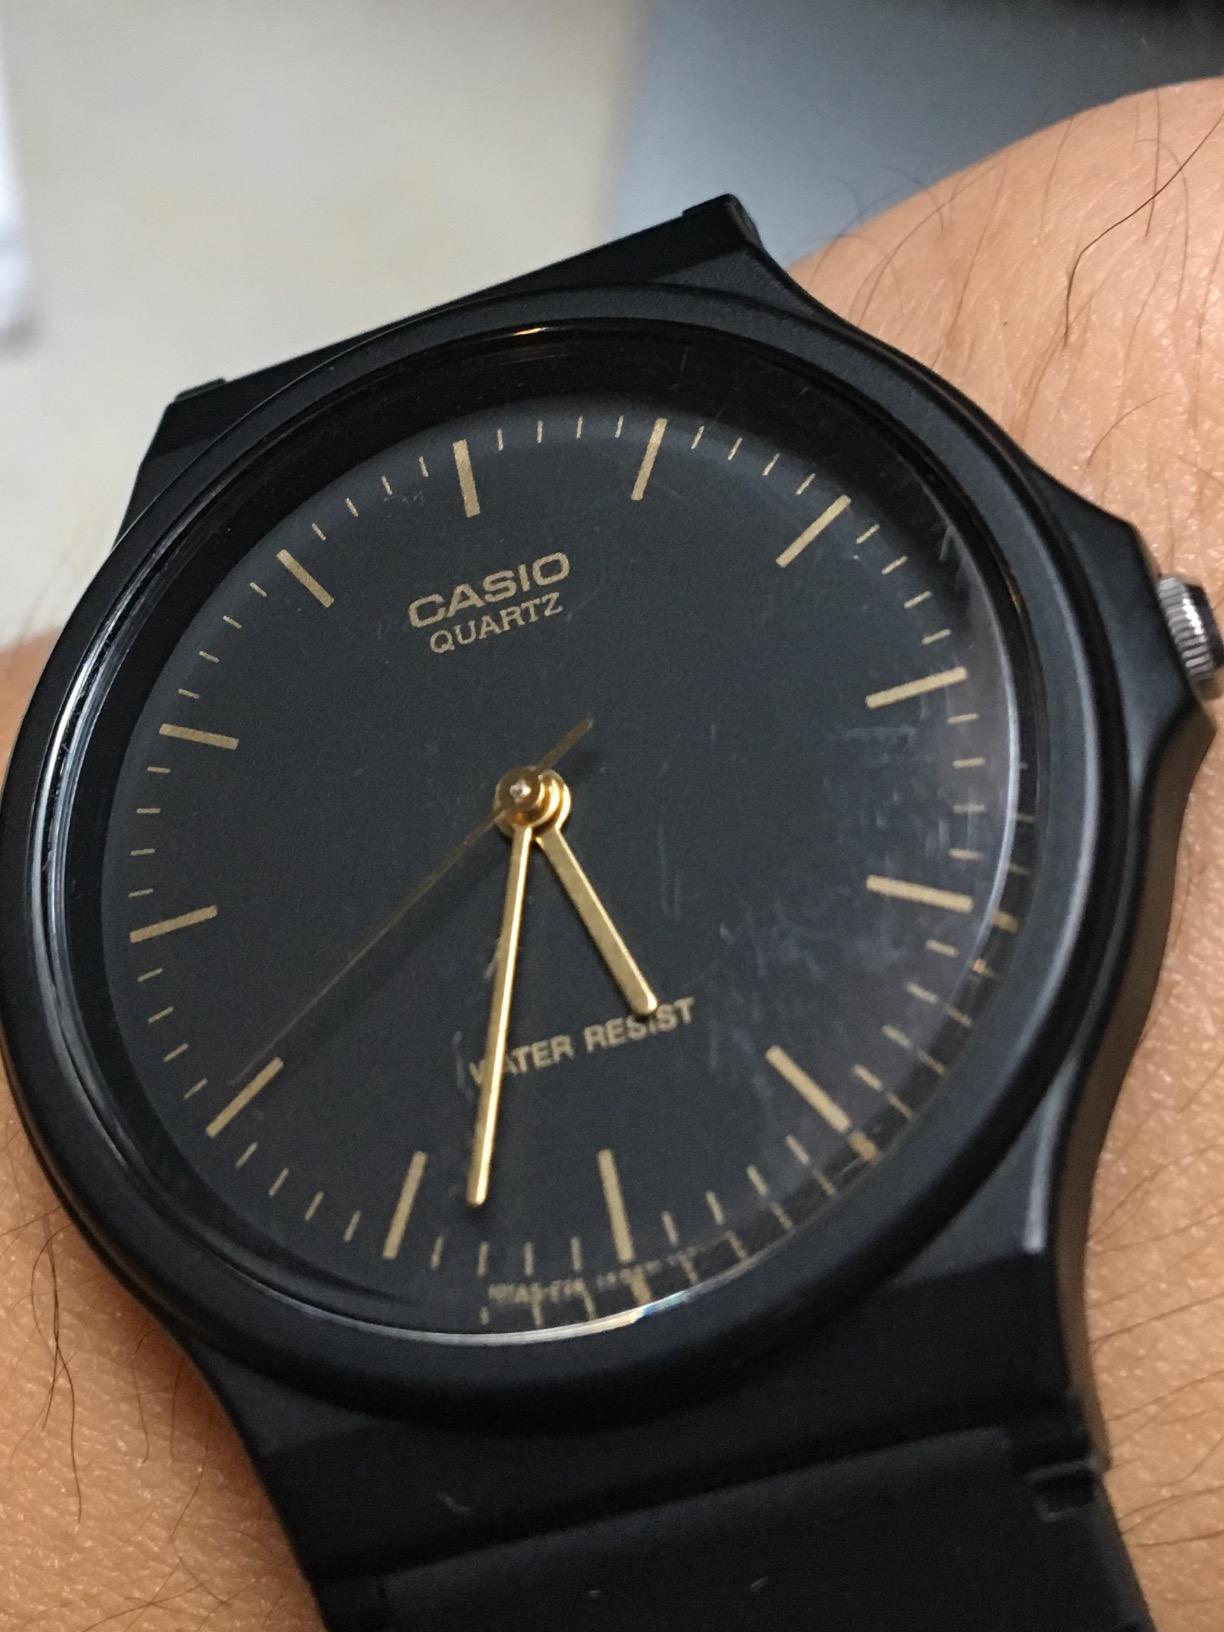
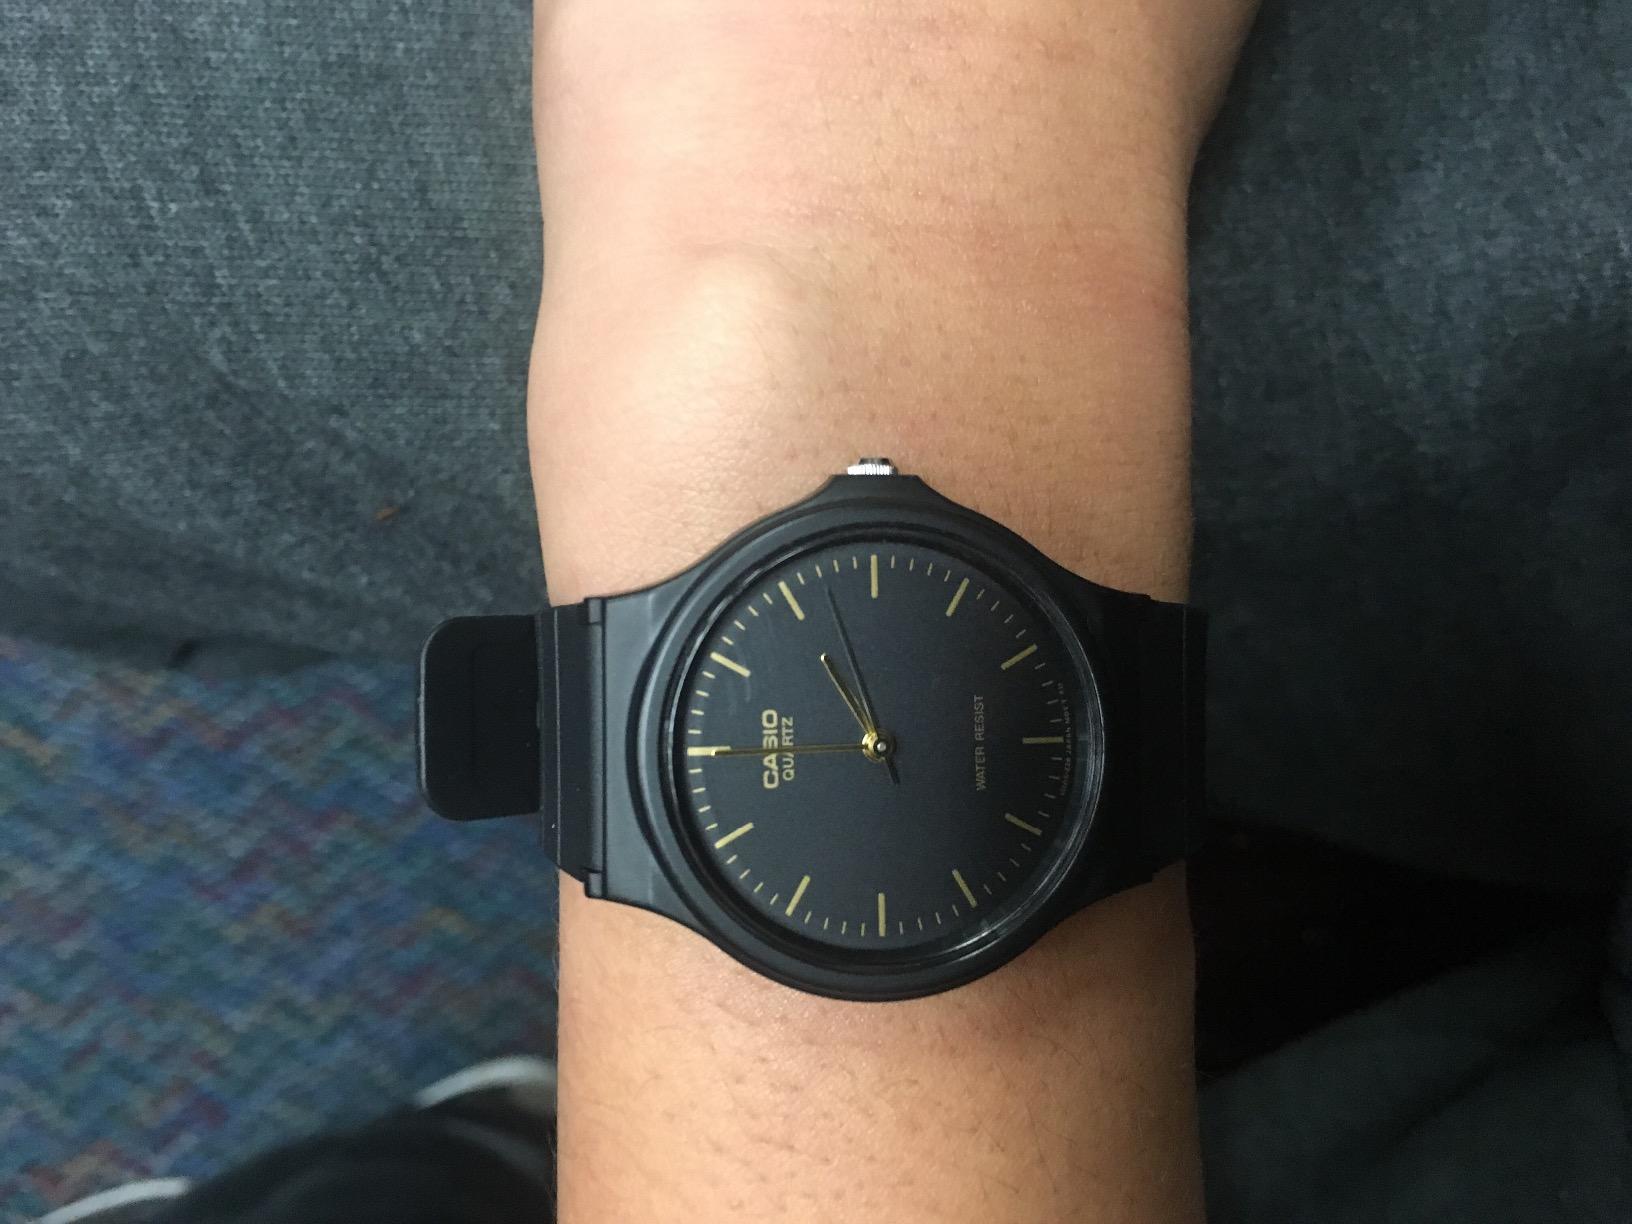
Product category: accessories_watch
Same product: yes